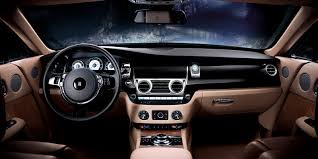
Label: noambulance